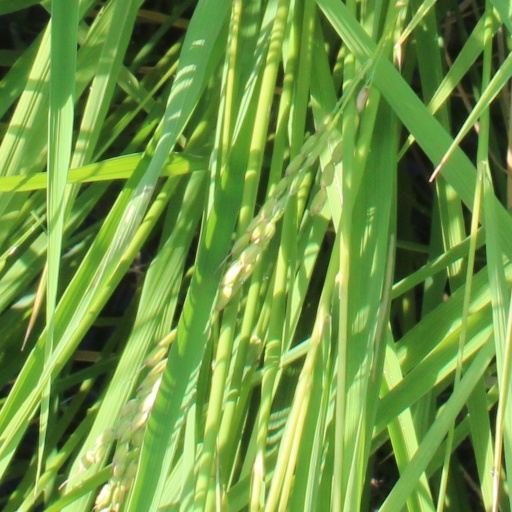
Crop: rice